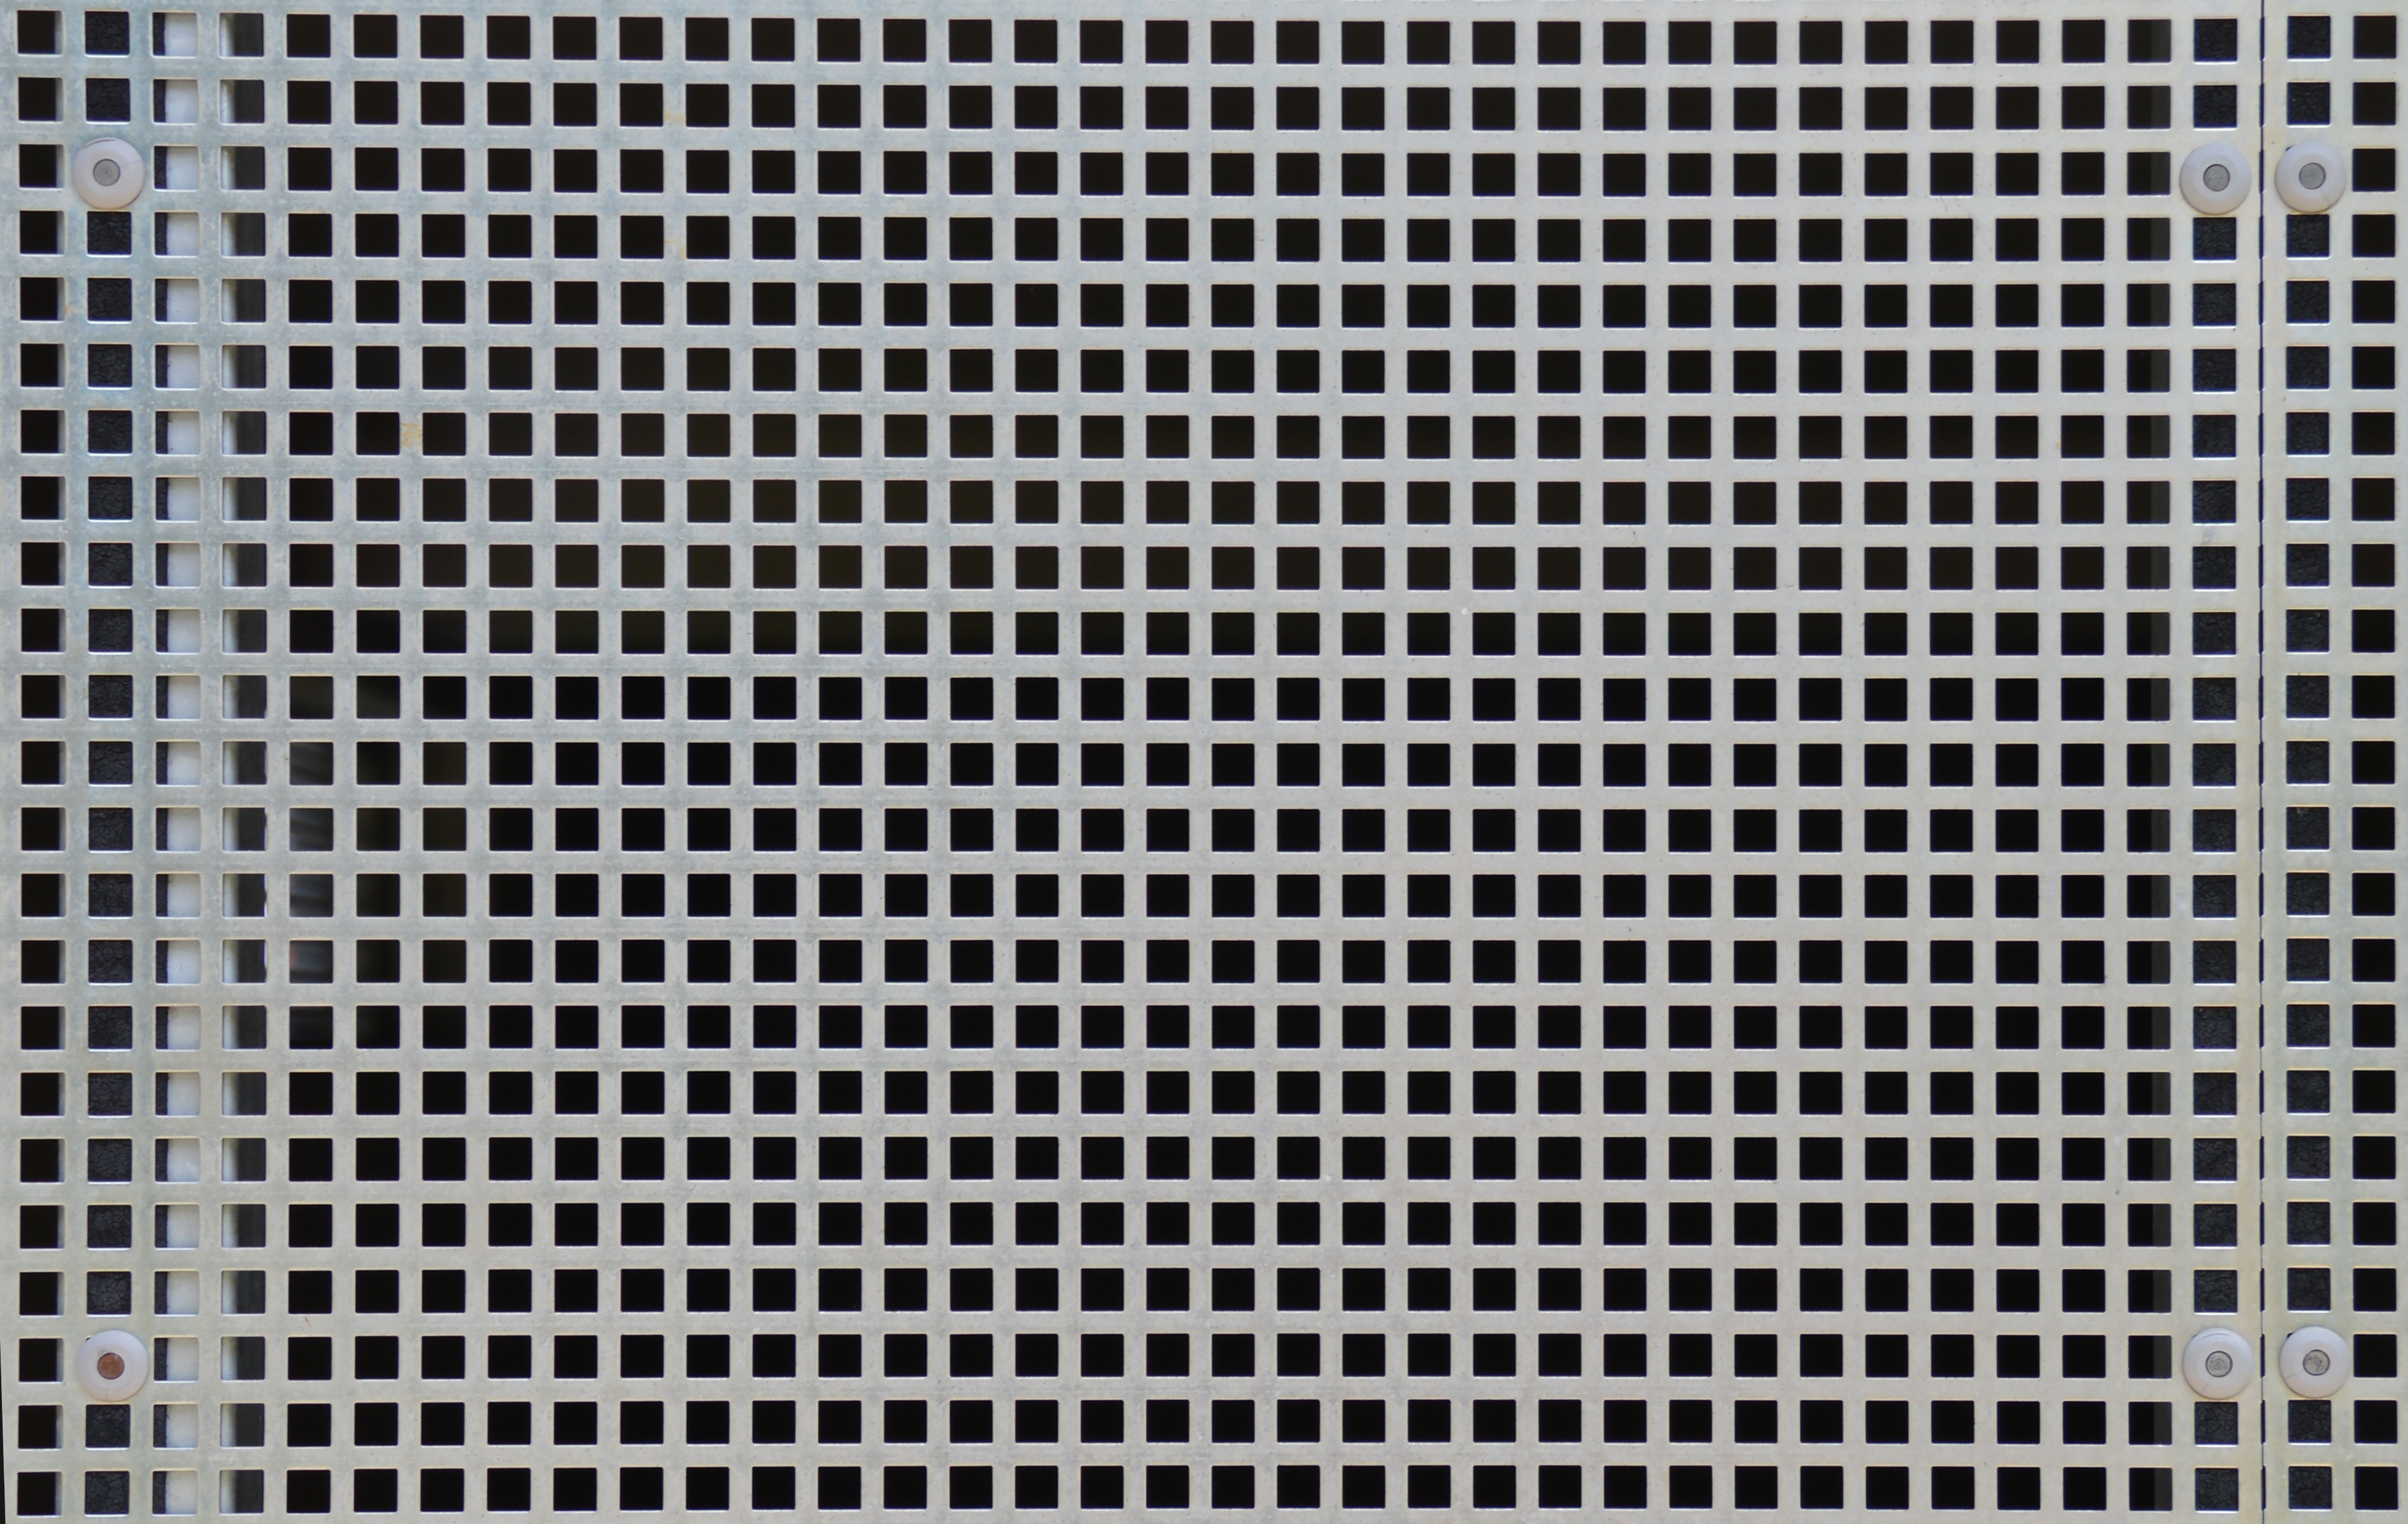
abstract, structure, texture, floor, wall, pattern, line, collection, metal, object, material, braid, background, design, net, lid, mesh, grid, graphic, shaft, shiny, shimmer, steel grid, template, material collection, flooring, chain link fencing